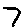
Label: 7